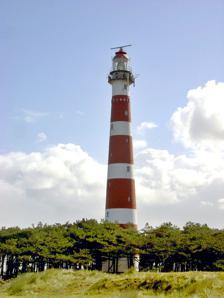
Building: Bornrif
Country: Unknown
Year built: 1880
Lighthouse in the Netherlands Lighthouse Bornrif Lighthouse Amelân Bornrif, Ameland Lighthouse Location Hollum Ameland Netherlands Coordinates 53°26′57.2″N 5°37′32.5″E / 53.449222°N 5.625694°E / 53.449222; 5.625694 Tower Constructed 1881 Construction cast iron Height 55.3 metres (181 ft) Shape cylindrical tower with balcony and lantern Markings white and red bands tower, red lantern Heritage Rijksmonument Light Focal height 58 metres (190 ft) Lens 2nd order Fresnel lens Intensity 4,400,000 cd Range 30 nautical miles (56 km) Characteristic Fl (3) W 15s. Netherlands no. NL-2162 The Ameland Lighthouse , commonly known as Bornrif , is a lighthouse on the Dutch island Ameland , one of the Frisian Islands , on the edge of the North Sea . It was built in 1880 by order of William III of the Netherlands . It was designed by Dutch lighthouse architect Quirinus Harder and built by the foundry Nering Bögel in Deventer . The individual segments were shipped to Ameland and welded together on-site. After World War II a new, weaker lamp was installed, which was replaced by a stronger lamp in 1952. The lighthouse is a Rijksmonument since 1982. Since the end of 2004 it is owned by Ameland , and it was opened for tourists in 2005. The tower has a space for exhibitions. The lighthouse is 55 metres (180 ft) tall and has 15 floors, with a staircase with 236 steps. The optical installation came from the former Westhoofd Lighthouse in Ouddorp . Opening hours Summer: Sunday and Monday 1PM - 5PM and Tuesday - Saturday 10AM - 5PM. Wednesday - Saturday also open 7PM - 10PM. Winter: Wednesdays and weekends,  11AM - 4PM, Saturday 10PM - 11PM See also Dutch Rijksmonument 7693 Netherlands portal List of lighthouses in the Netherlands Notes